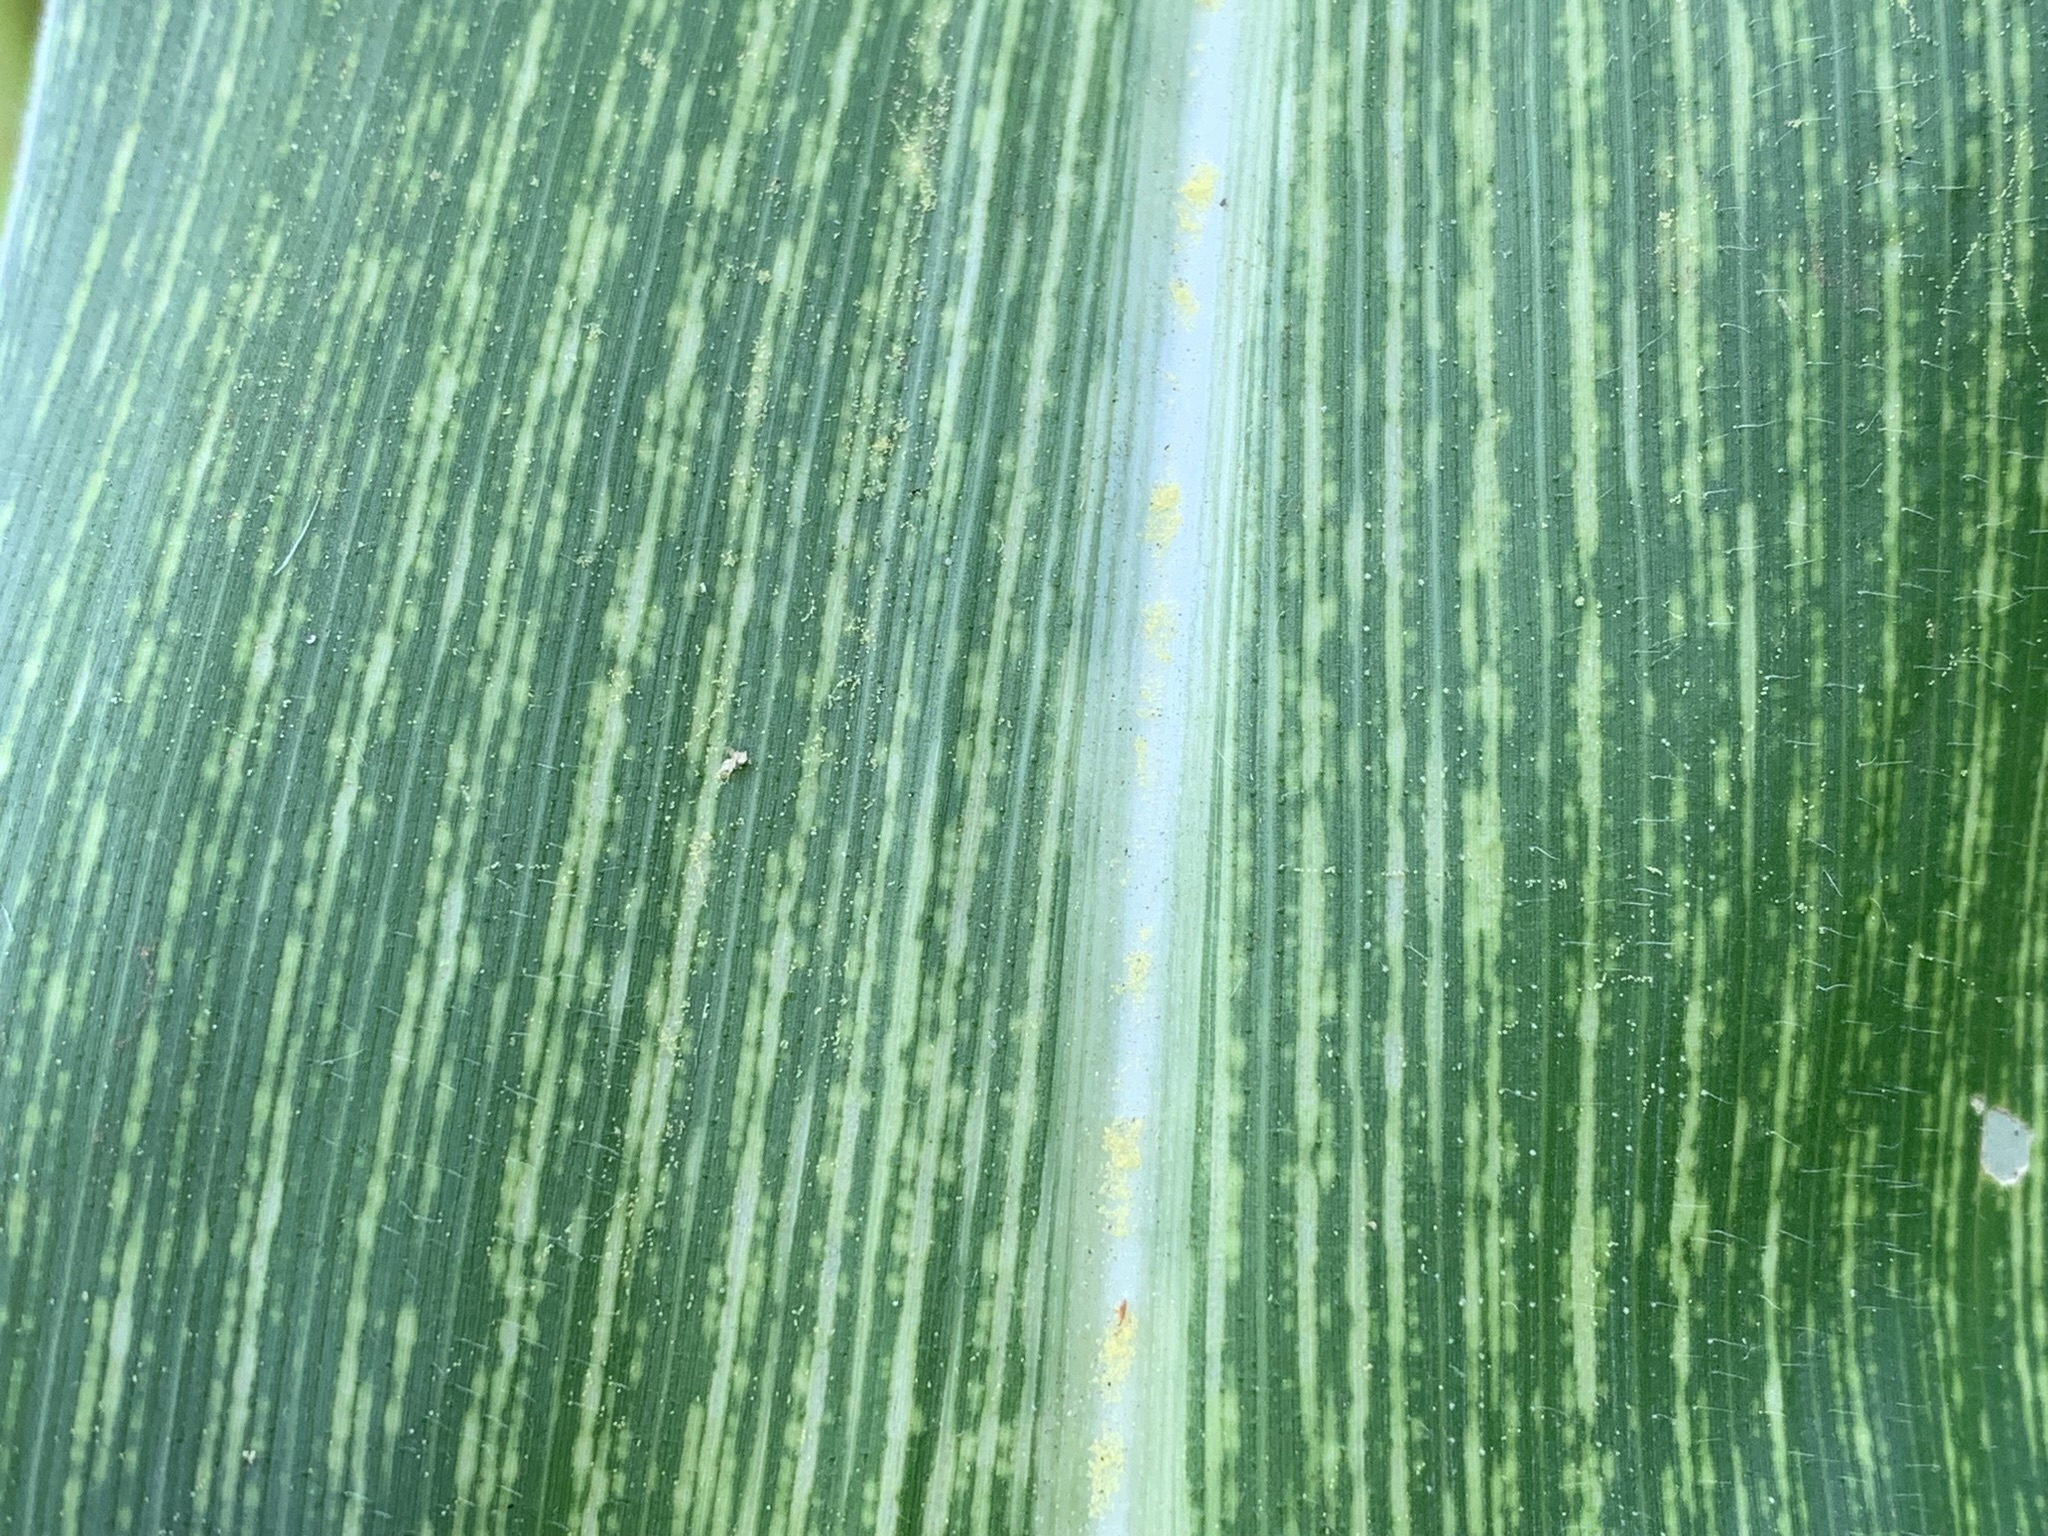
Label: MSV